Kulturkirken Jakob

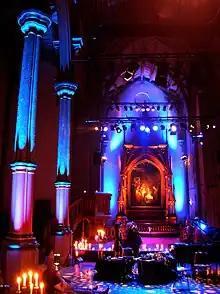
Concert in Kulturkirken Jakob

The church, with 600 seats, served as the parish church of Jakob parish until 1985, when it was closed by the due to building restoration. The church was reopened in February 2000 as a church of culture, directed by Kirkelig Kulturverksted for long term rental of the Church of Norway (Kirkelig Fellesråd) in Oslo.